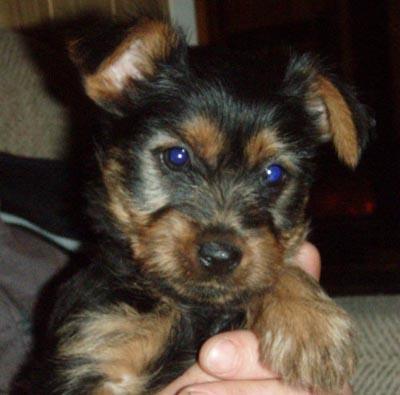
Australian_terrier